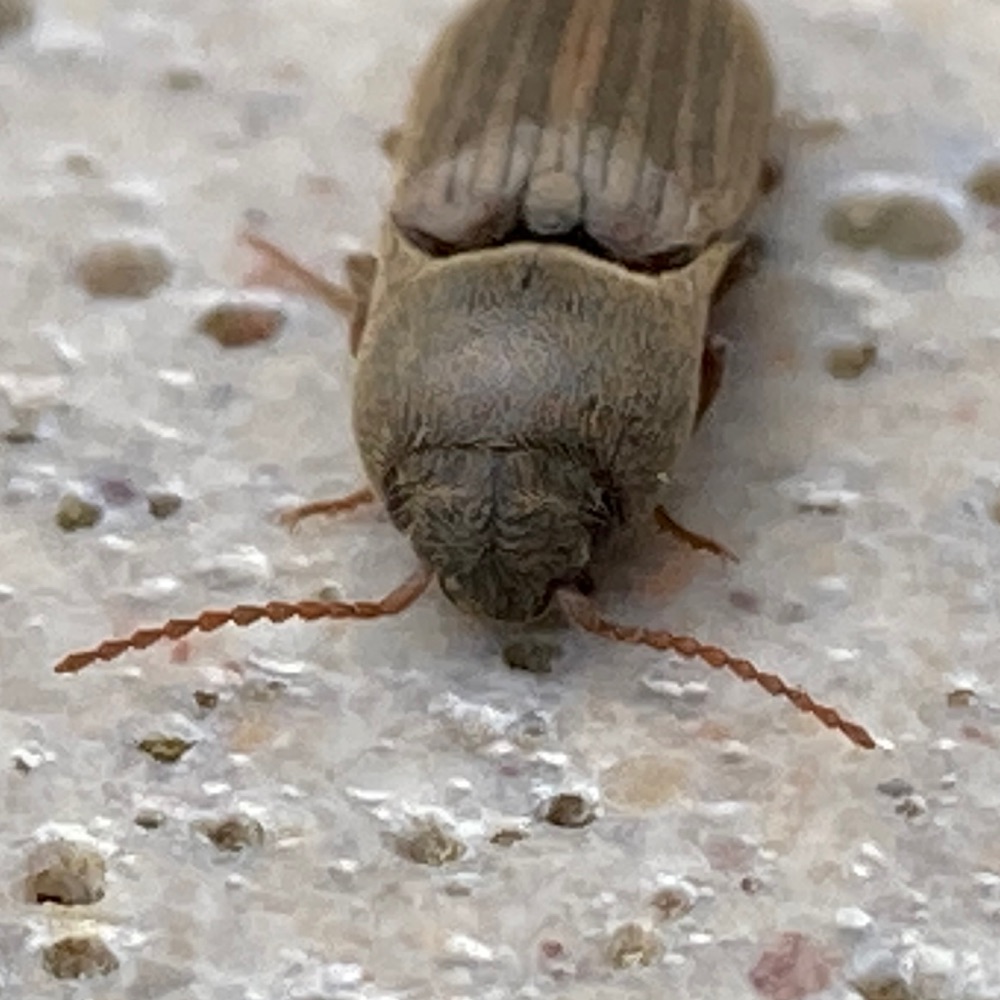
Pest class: clickbeetles_wireworms